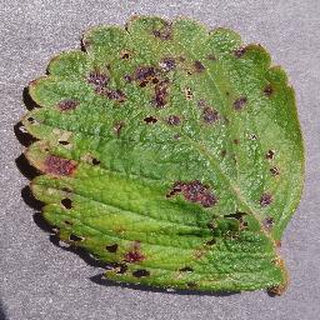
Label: strawberry_leaf_scorch